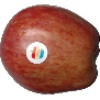
Label: Apple Red 1